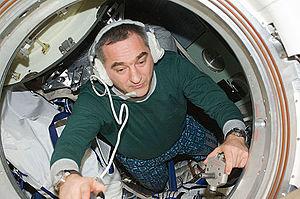
Alexandre Alexandrovitch Skvortsov est un cosmonaute russe né le 6 mai 1966 à Chtchiolkovo, dans la RSFS de Russie.